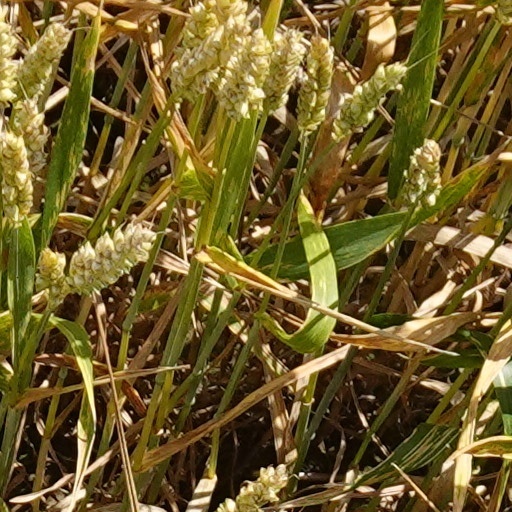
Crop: wheat